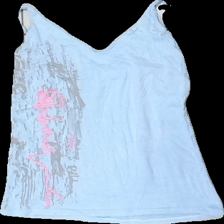
View: front
Type: Top
Category: Ladies
Brand: Billabong
Colors: Blue, Pink, Grey
Material: 100% viscose
Pattern: Other
Cut: Regular, V-collar
Size: XL
Price range: <50
Recommended usage: Recycle
Description: Women's blue top with pink and grey print from Billabong, size XL. Poor condition.